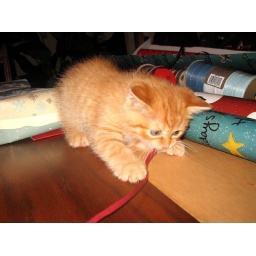
Morris in wrapping paper on the dining room table.